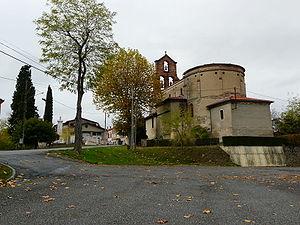
Église de Latrape
La liste des églises de la Haute-Garonne recense de manière exhaustive les églises situées dans le département français de la Haute-Garonne.
Latrape est une commune française située dans le département de la Haute-Garonne en région Occitanie.
Églises possédant un clocher-mur, ou clocher à peigne, clocher-arcade ou campenard.